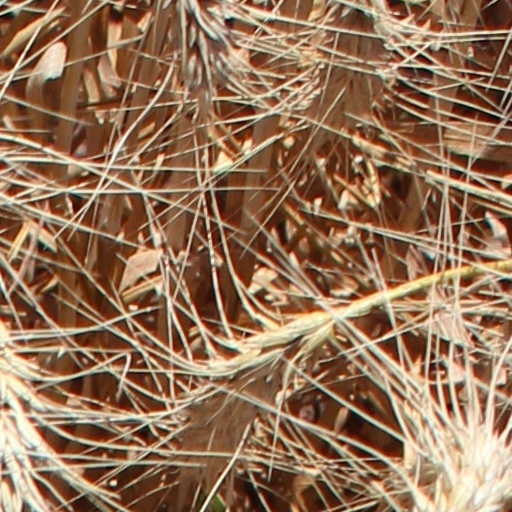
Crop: wheat